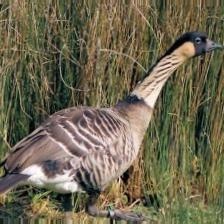
Species: HAWAIIAN GOOSE
Scientific name: BRANTA SANDVICENSIS
ImageNet parent category: goose